Llanrhian

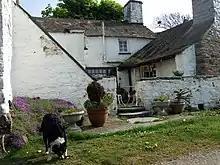
Old manor cottage

The manors remained with Fitzgerald's descendants, by then settled in Ireland, until 1302 when Sir John Wogan, Chancellor of St Davids and Lord Justiciar of Ireland bought out the remaining Fitzgerald interests in all three manors.